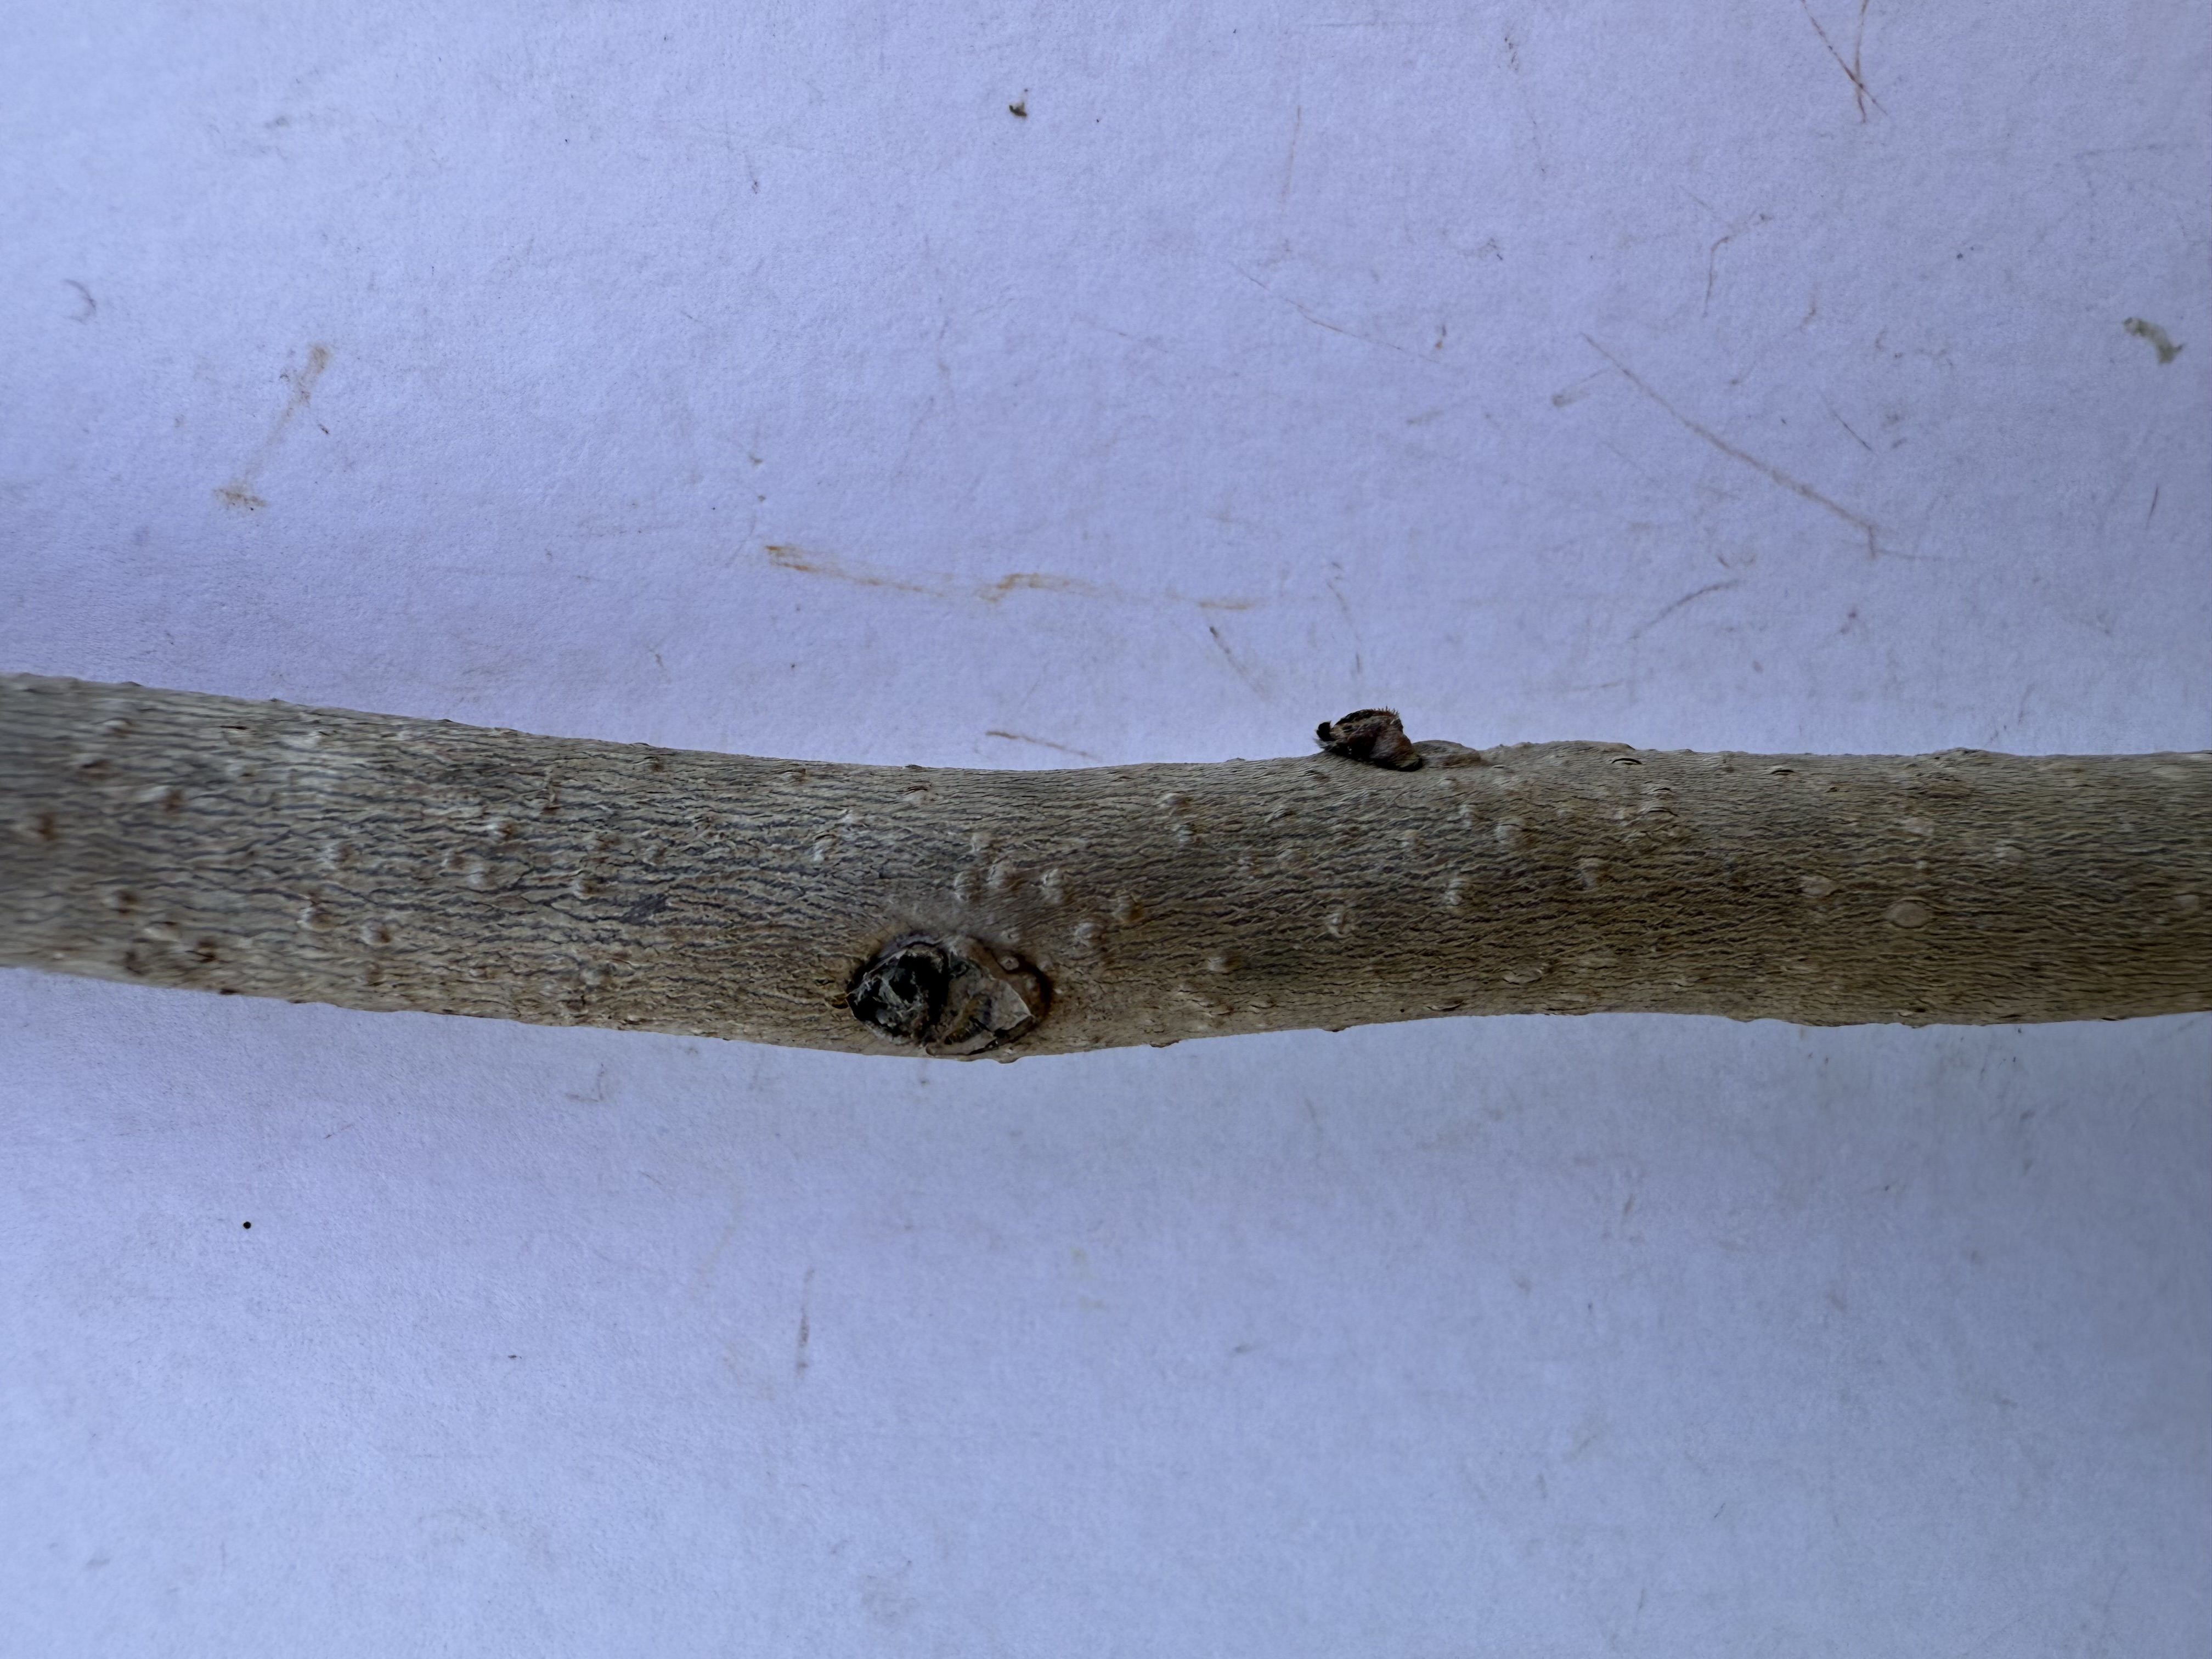
Variety: Chocolate Persimmon